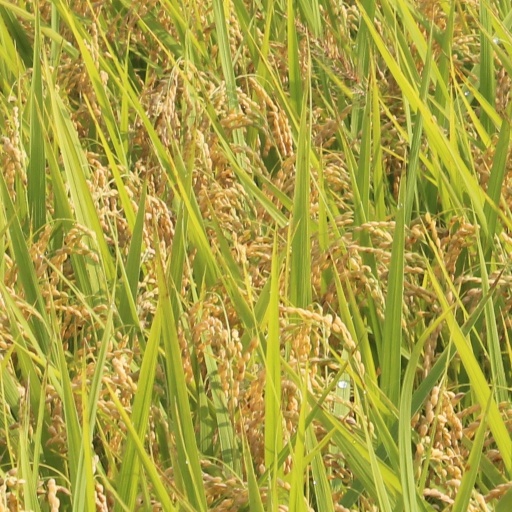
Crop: rice